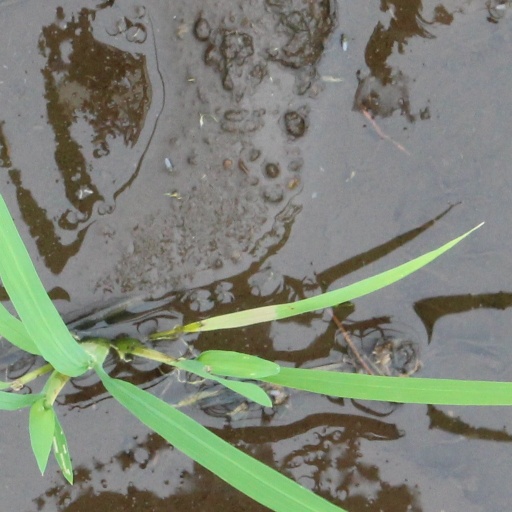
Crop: rice